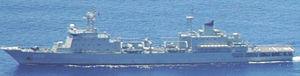
Cet article dresse la liste des navires de la Marine chinoise en service.